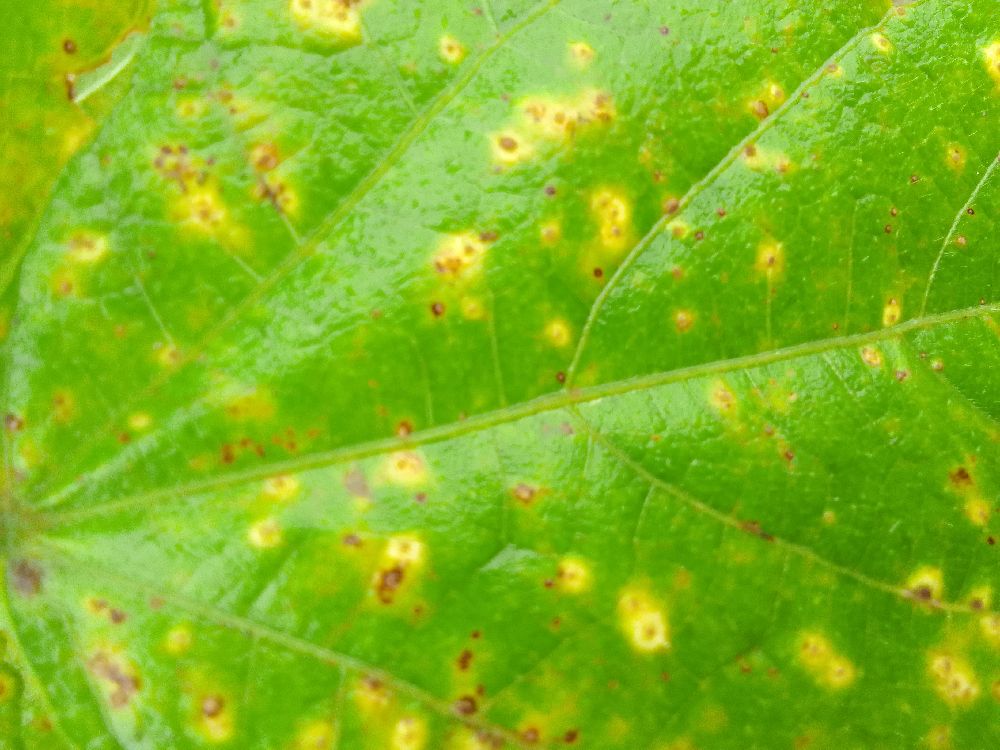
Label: rust